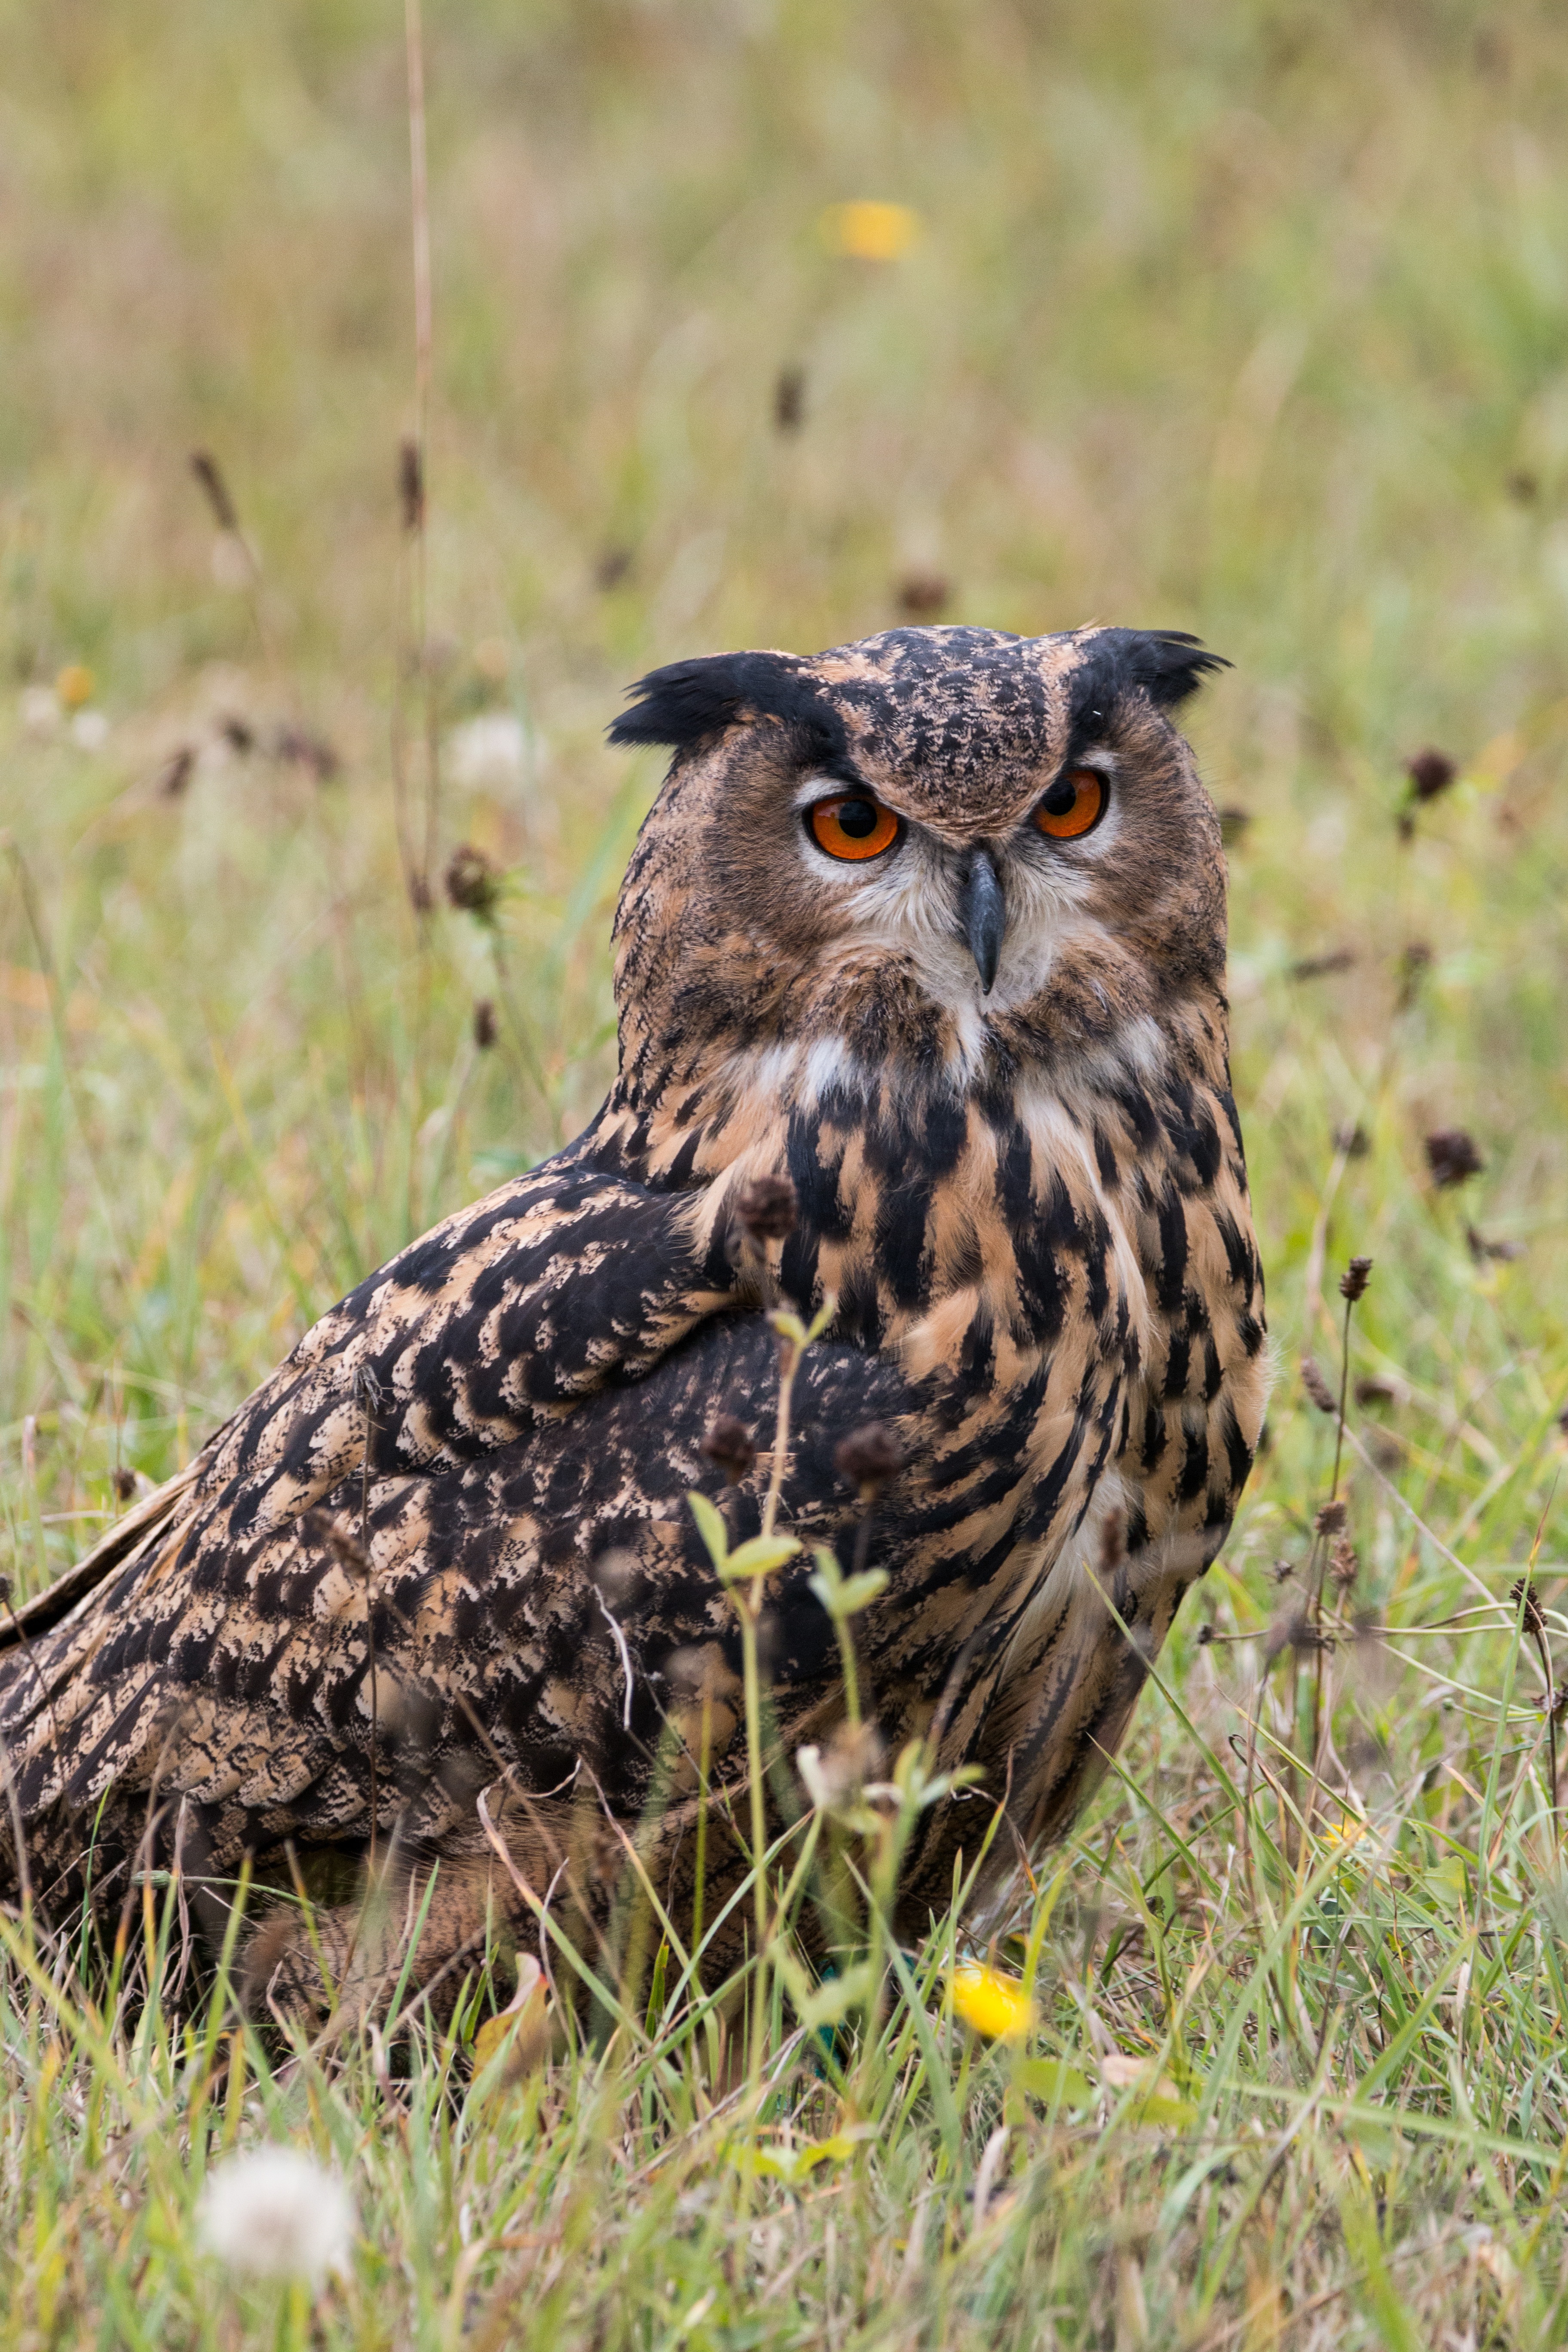
nature, bird, fly, wildlife, beak, hawk, owl, feather, fauna, raptor, bird of prey, birds, vertebrate, wild bird, falcon, buzzard, eagle owl, bubo bubo, perching bird